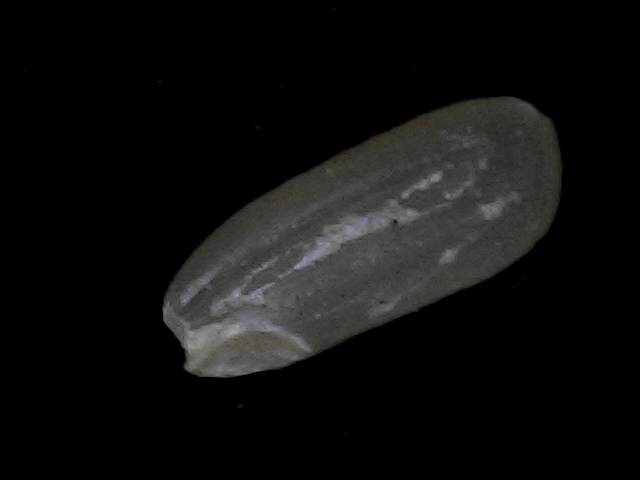
Rice variety: BD95